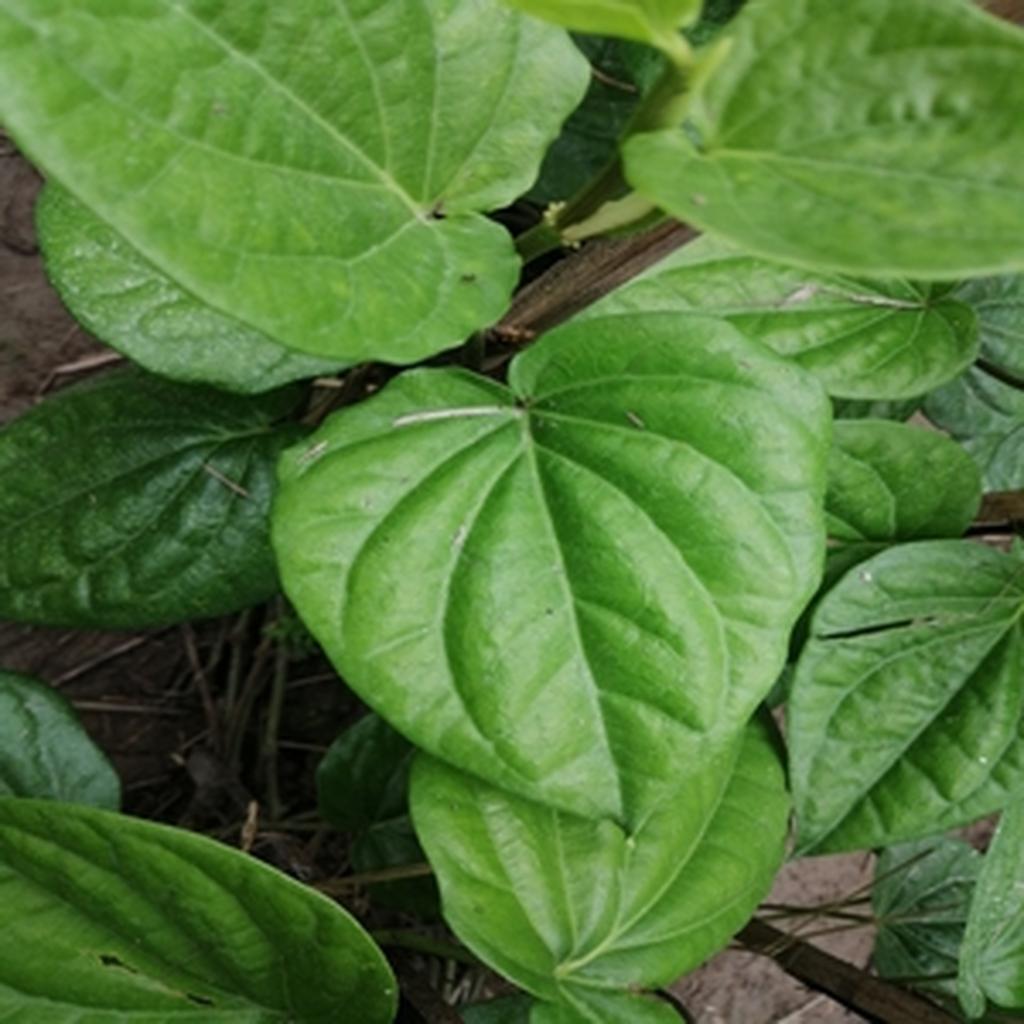
Label: Healthy_Leaf